Mucenici

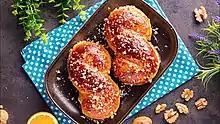
Mucenici with cracked walnut and honey

In Dobrogea, the same anthropomorphic form is preserved, but the martyrs are smaller and are boiled in water with sugar, cinnamon and walnuts, symbolizing the lake where the Holy Martyrs were thrown.